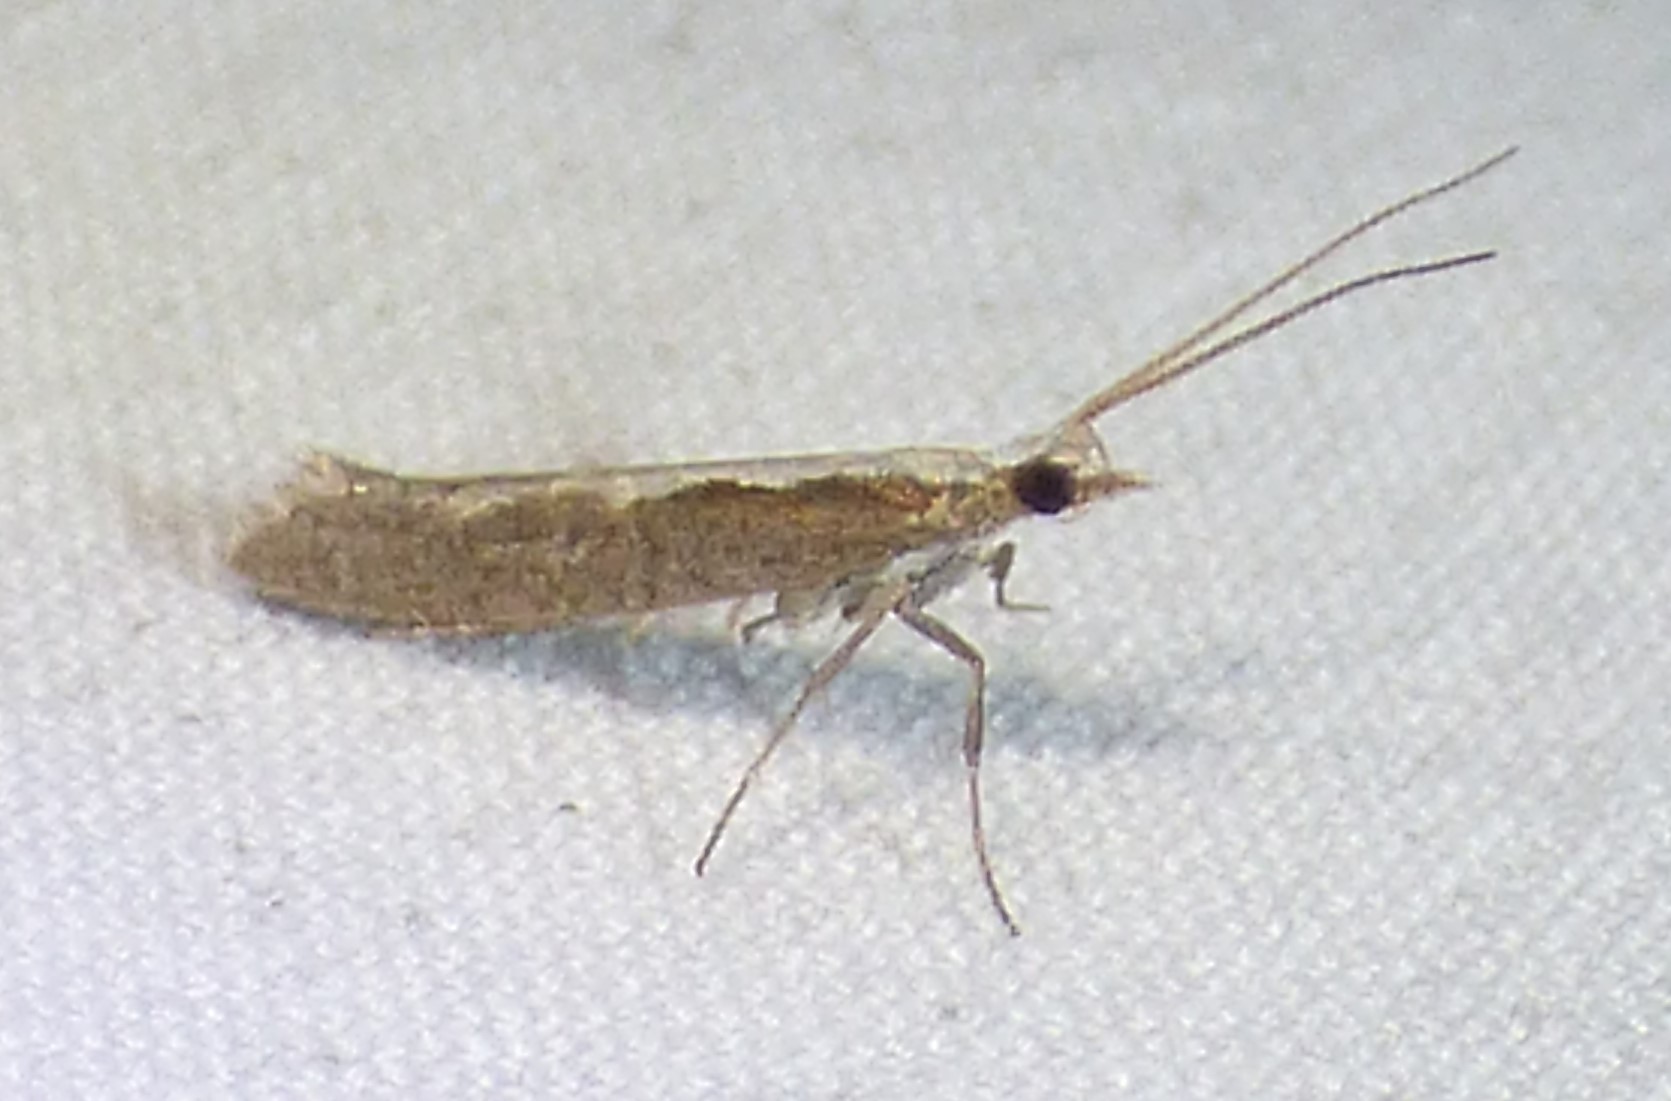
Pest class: diamondback_moth